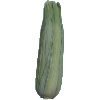
Label: Corn Husk 1